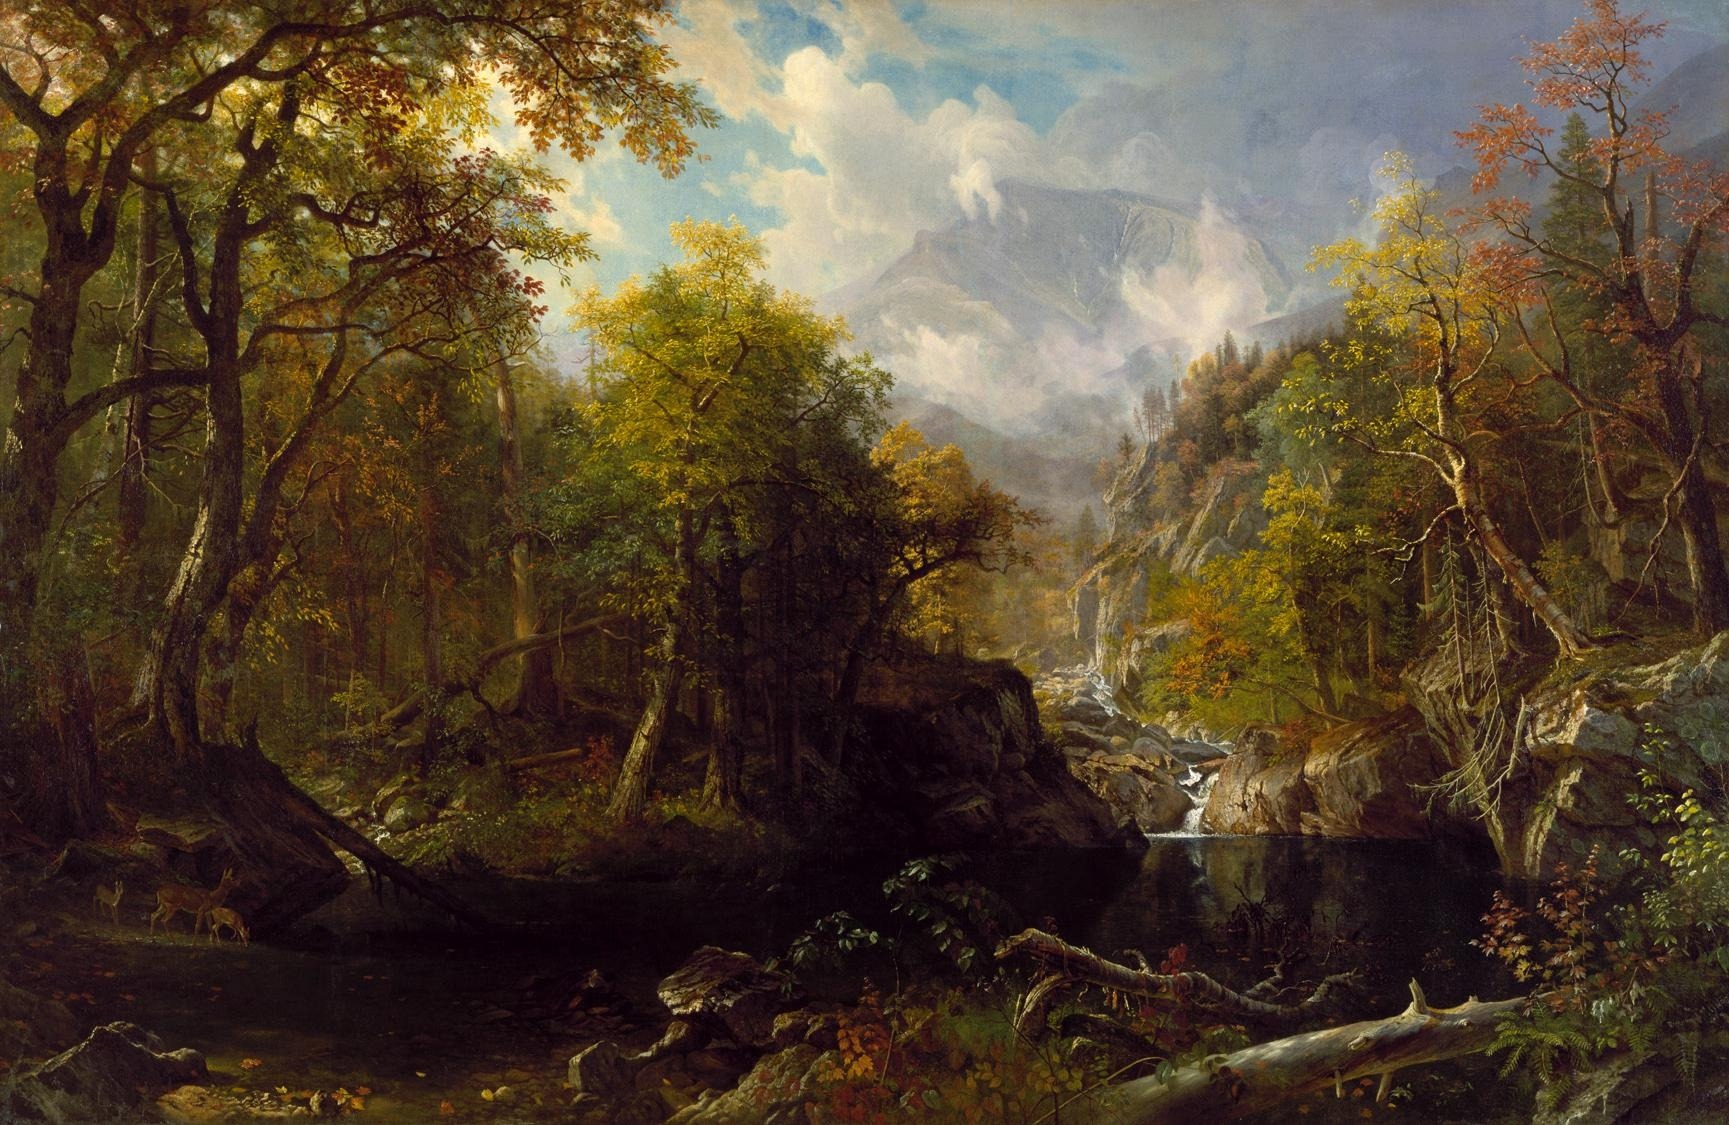
landscape, tree, water, nature, forest, wilderness, sky, mist, countryside, sunlight, morning, leaf, country, stream, reflection, jungle, scenic, autumn, artistic, season, painting, trees, outside, art, clouds, mountains, rainforest, wetland, woodland, habitat, oil on canvas, natural environment, geographical feature, atmospheric phenomenon, computer wallpaper, albert bierstadt